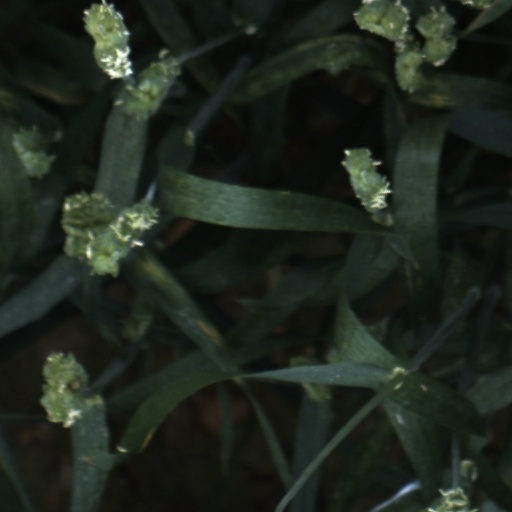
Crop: wheat